Robert Habersham Coleman

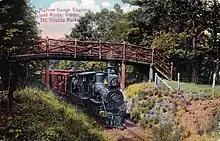
Mount Gretna narrow gauge railroad

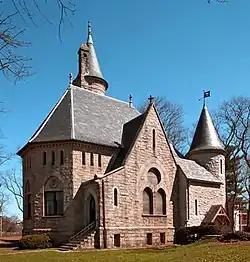
Saint Anthony Hall at Trinity College is listed on the National Register of Historic Places

Initially, Mount Gretna offered visitors a picnic grove with wildflowers and natural springs. Although Mount Gretna gave people another reason to ride his railroad, Coleman was still competitive with Freeman who had previously created a pleasure resort, Penryn Park. In a few years, Coleman added a hotel, pavilions, a playground, an amusement park with a carousel, a store, a dance hall, and a skating rink to Mount Gretna. In 1885, Coleman dammed Conewago Creek, creating Lake Conewago for swimming and boating.